Cneoridium

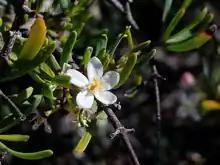
An example of a flower with 5 petals.

This evergreen, intricately branched shrub may exceed a meter and a half in height and sprawl about as wide, with a rounded form. Its twigs are covered in small, linear to oblong-shaped green leaves 1 to 2.5 cm in length and arranged opposite of each other. The leaves are glabrous and are dotted with small glands. The inflorescence is a cyme or cluster with 1 to 3 flowers. Each flower is just over a centimeter wide with four or rarely five rounded white petals and eight yellow-anthered white stamens.